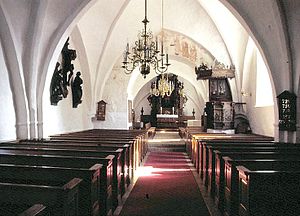
Asperup Kirke
Kirkerummet
Asperup Kirke i Danmark. Skibet set mod øst
Asperup Kirke ligger i den sydlige del af landsbyen Asperup ca. 10 km Ø for Middelfart. Indtil Kommunalreformen i 2007 lå den i Fyns Amt, og indtil Kommunalreformen i 1970 i Vends Herred.